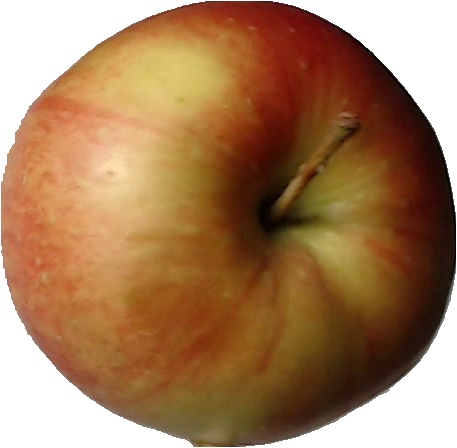
Label: apple_red_2